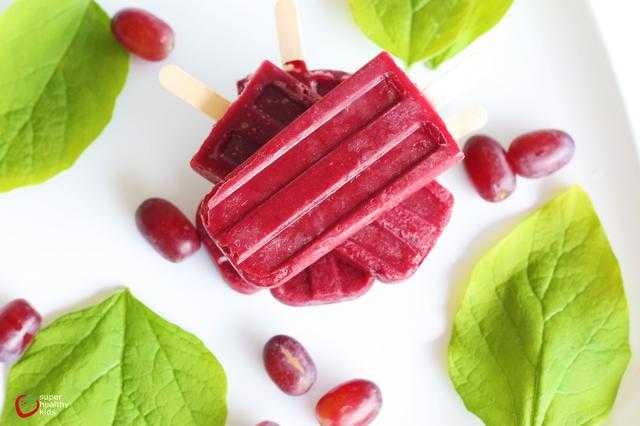
Label: Grapes